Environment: real
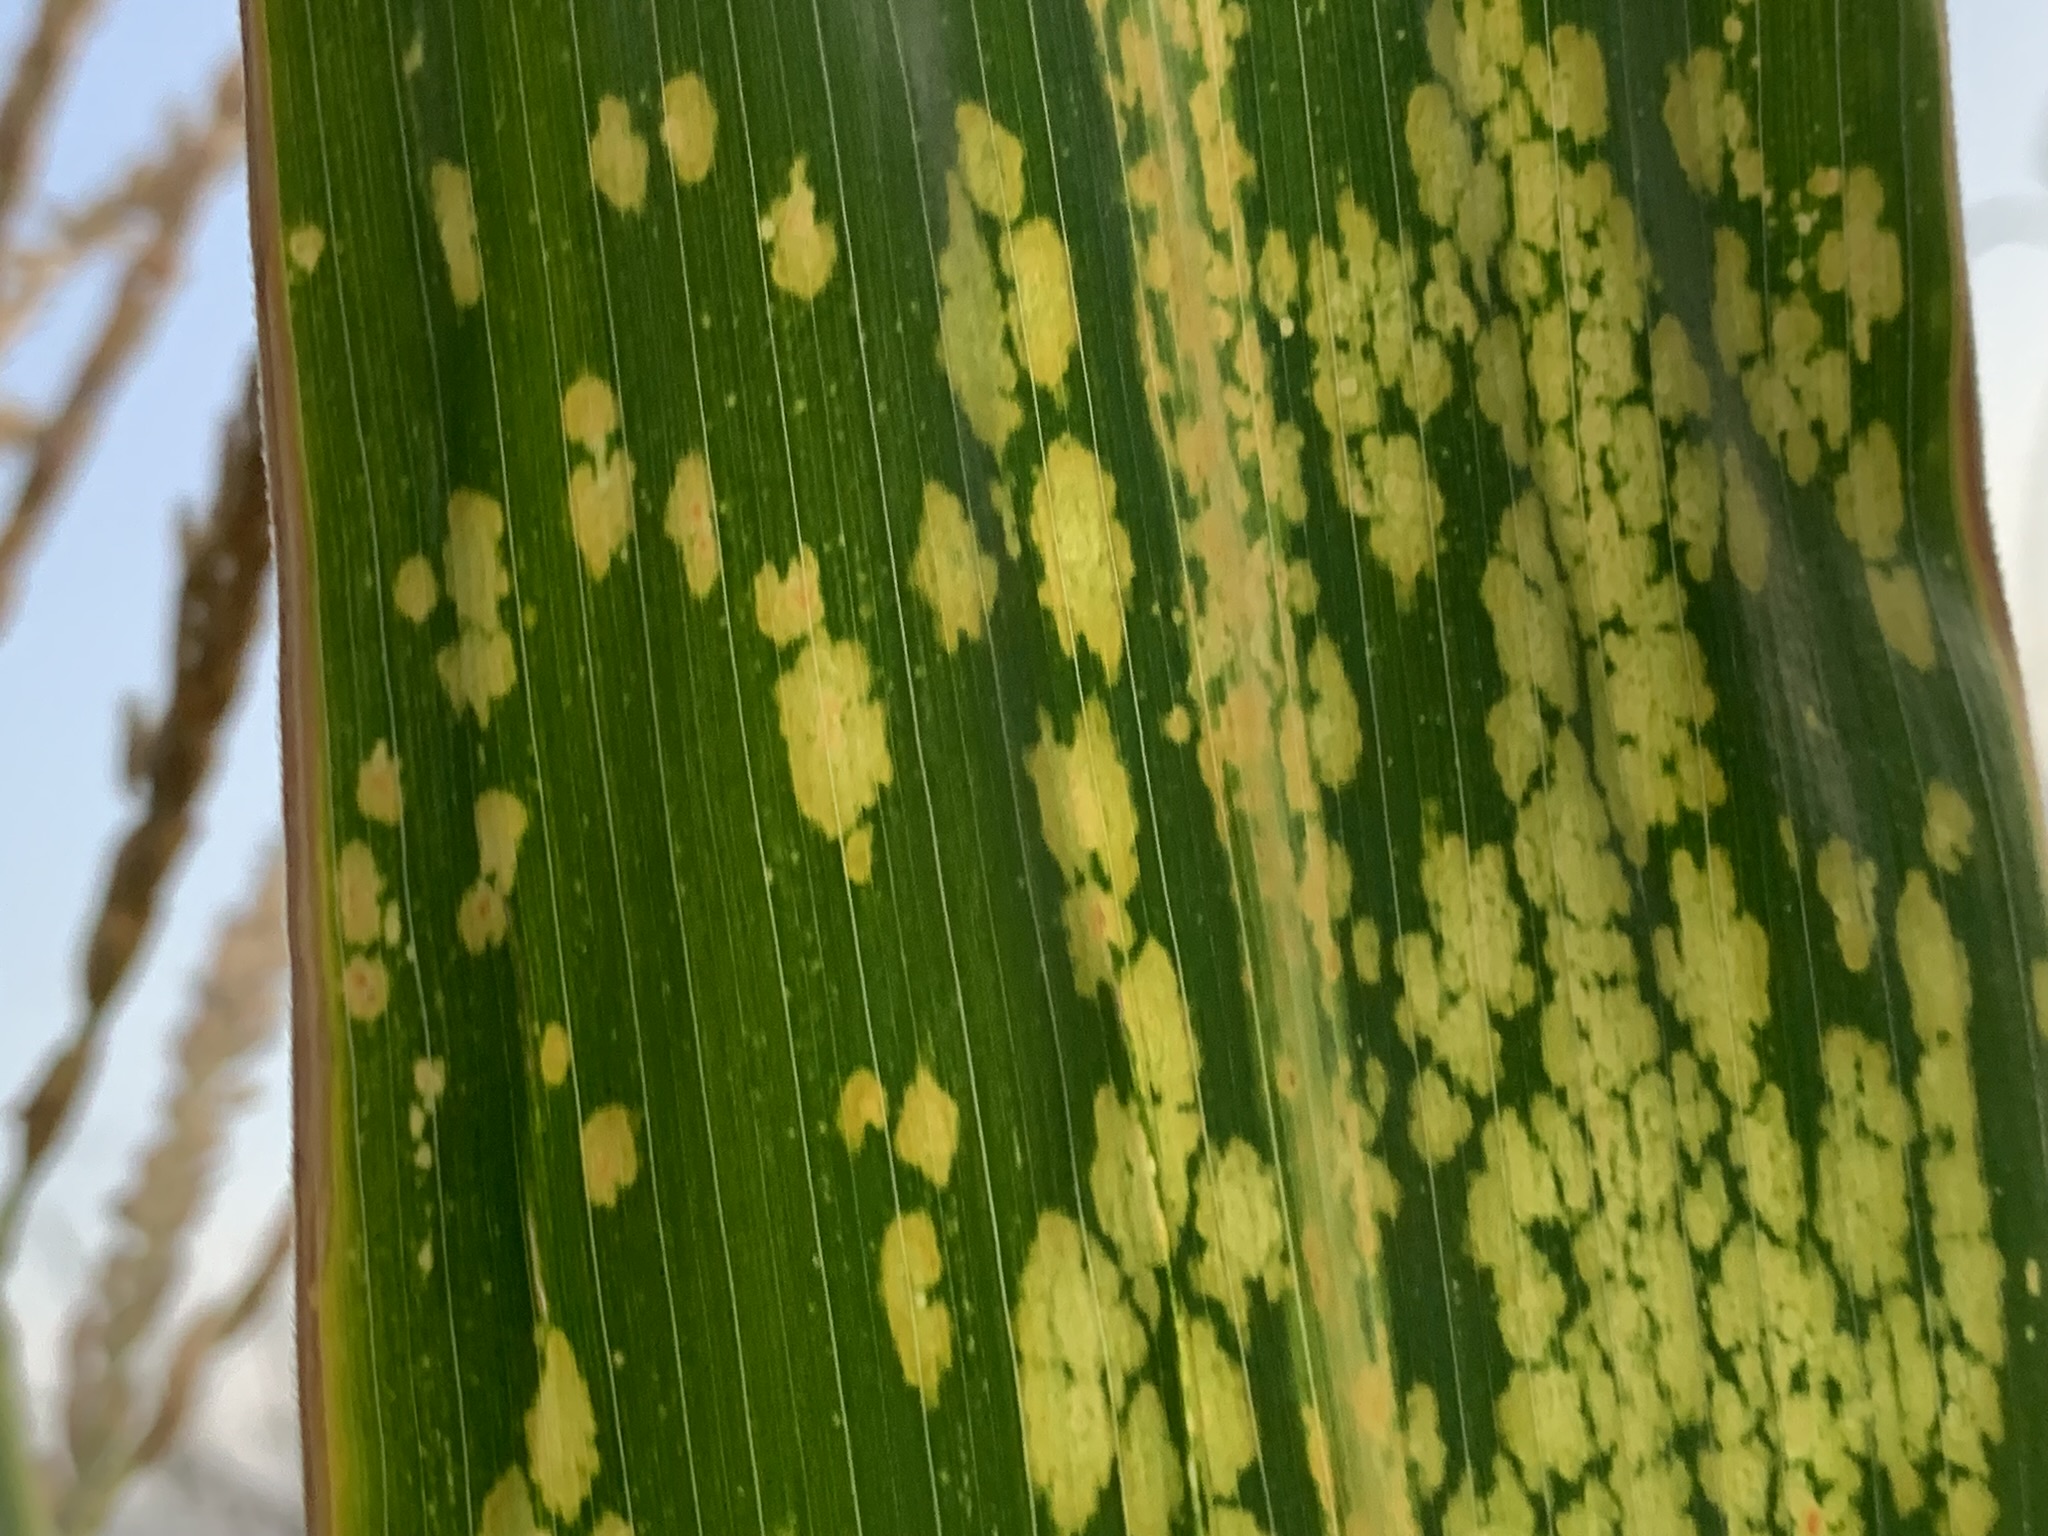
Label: lethal_necrosis